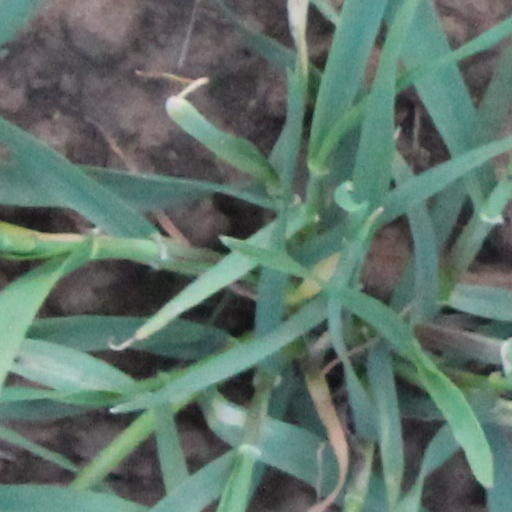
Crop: wheat